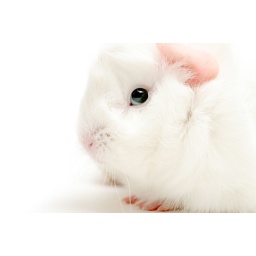
white guinea pig cloesup, shot highkey over white